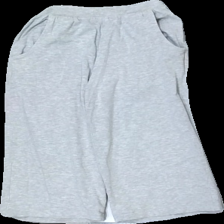
View: front
Type: Shorts
Category: Children
Brand: Not in the list
Colors: Grey
Material: ?
Cut: Regular
Season: All
Price range: 50-100
Recommended usage: Reuse
Description: shorts
Comment: material lapp går ej att läsa